Jim Prentice

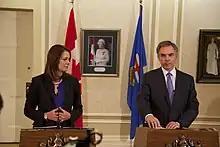
Prentice and Danielle Smith announcing that Smith and eight other Wildrose MLAs would be crossing the floor to join the Progressive Conservatives

Though previously rumoured to have been interested in succeeding Stephen Harper as federal Conservative leader, Prentice entered the 2014 Alberta Progressive Conservative leadership election on May 15, 2014. At the time the Alberta PC party was lagging badly in polls behind the opposition Wildrose due to personal expense controversies with Allison Redford, who resigned as premier and party leader after facing a revolt from the caucus and riding associations, with Dave Hancock serving in these roles for the interim. On September 6, 2014, Prentice won the leadership race with more than 76% of the vote on the first ballot (the leadership contest was conducted using Instant-runoff voting).